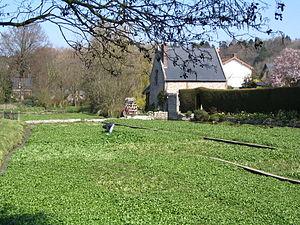
Cressonnière sur la Veules, à Veules-les-Roses (Seine-Maritime, France).
La Veules est le fleuve côtier de France ayant le cours le moins long. Elle arrose la commune de Veules-les-Roses, dans le département de Seine-Maritime, et se jette dans la Manche. De nombreux moulins jalonnaient ses rives et les habitants y cultivaient du cresson commercialisé à Paris.
Une cressonnière est typiquement un bassin d'eau courante où l'on cultive le cresson de fontaine. Elle désigne non seulement les bassins aménagés mais aussi les bassins naturels où poussent plusieurs espèces de cressons.